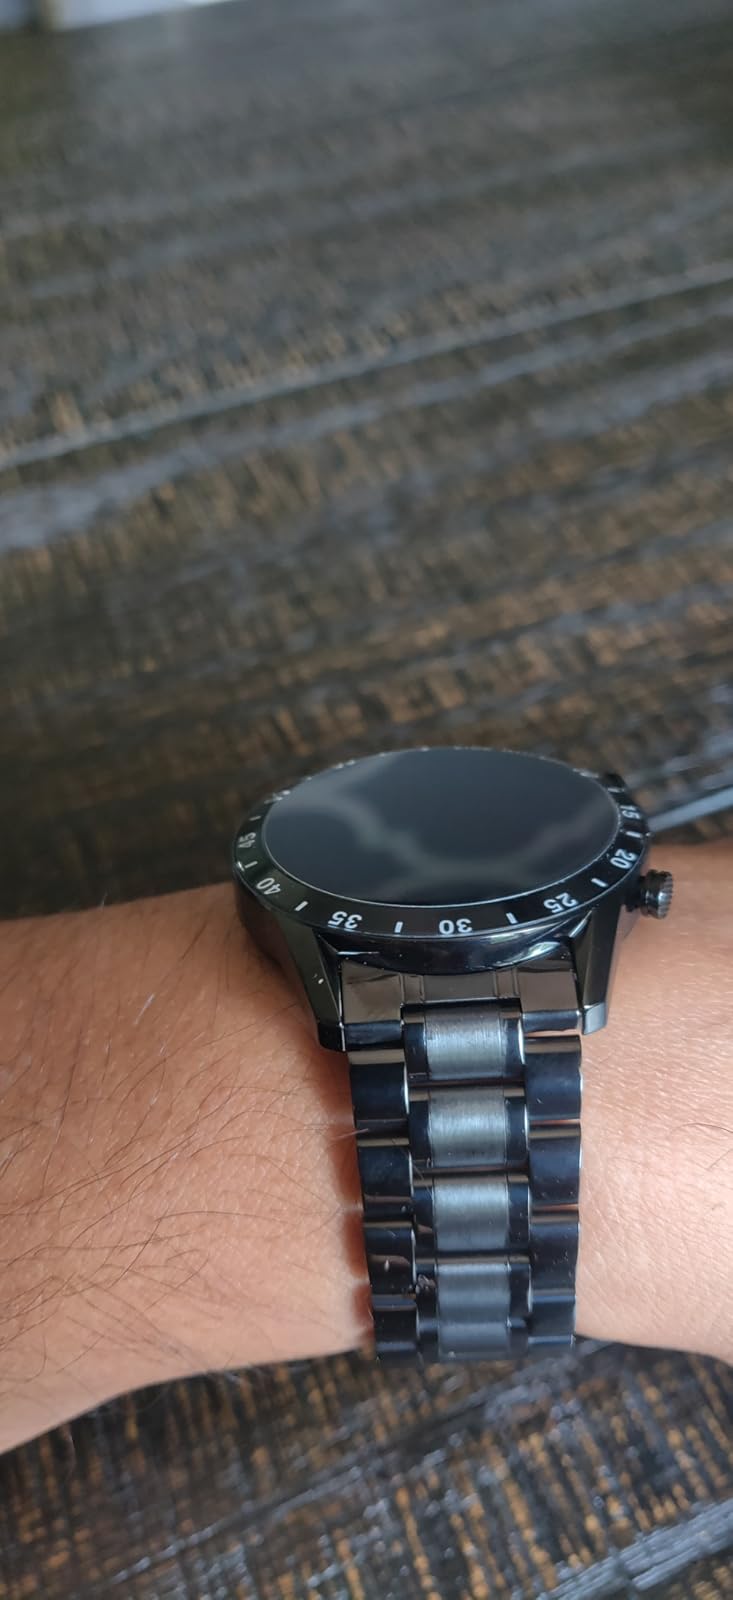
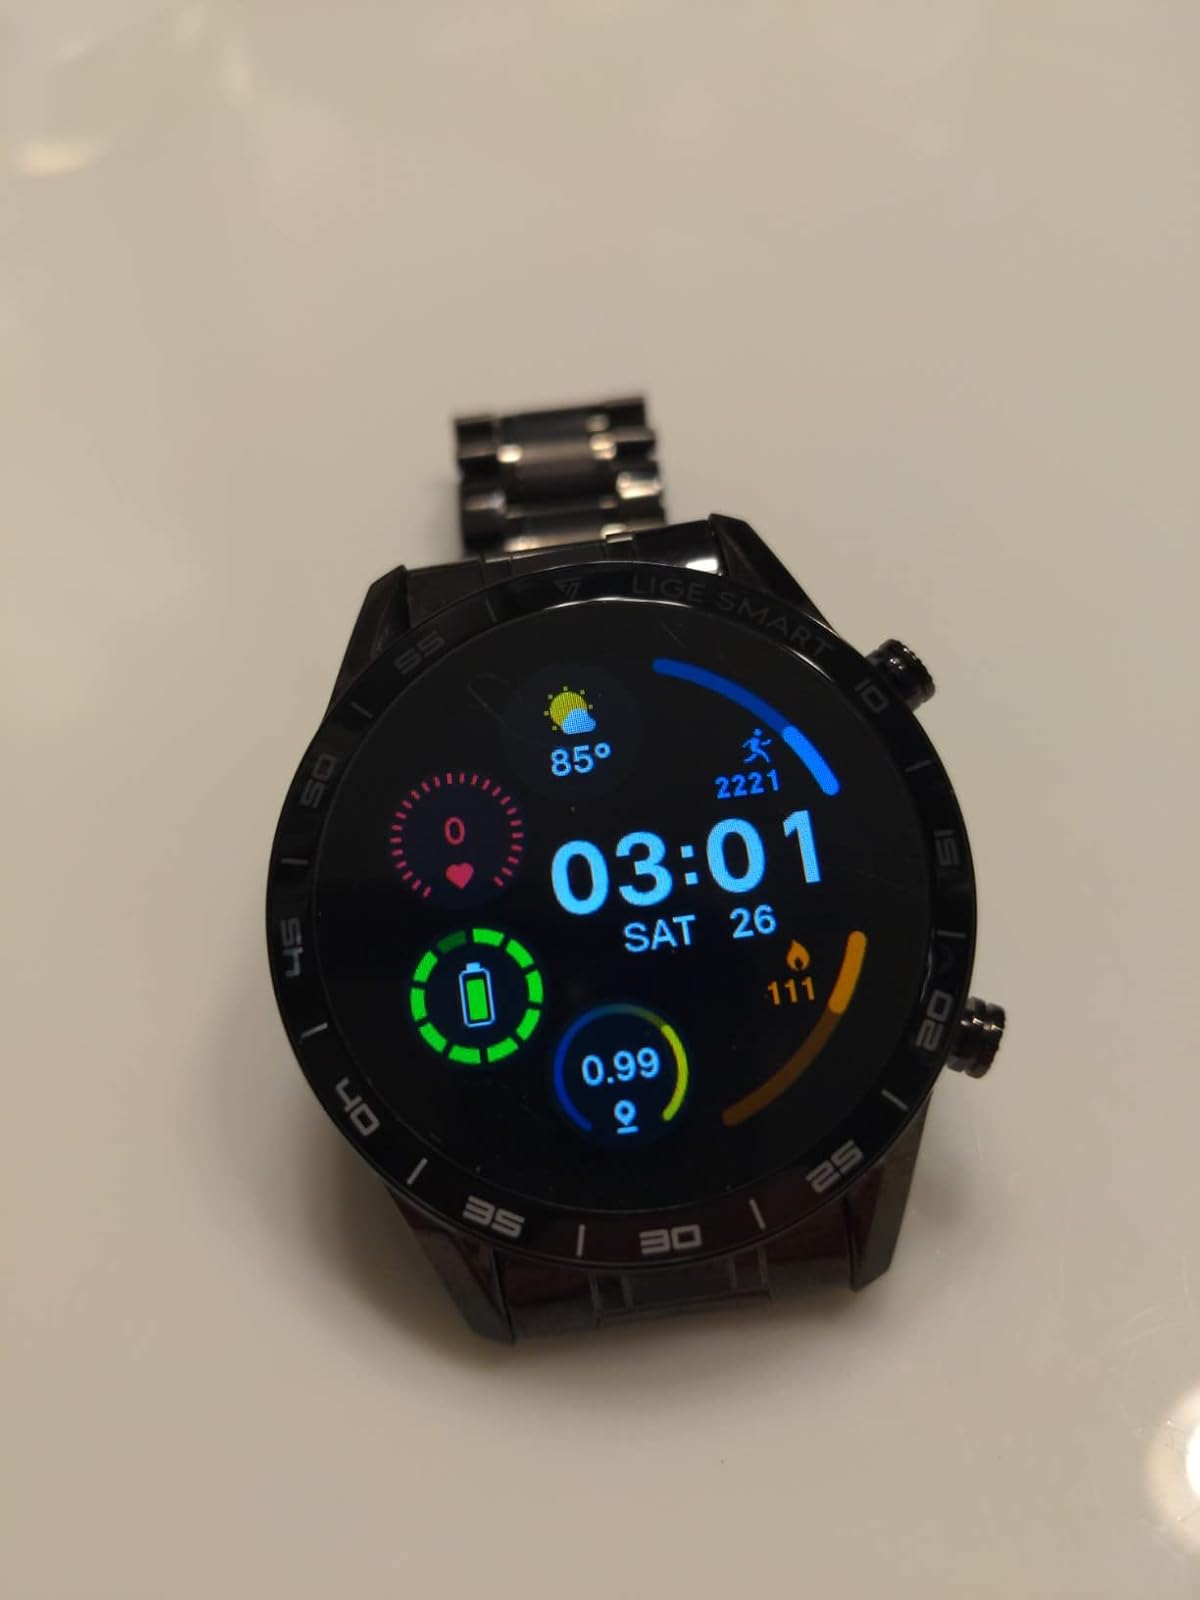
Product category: smartwatch
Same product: yes